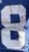
Number: 8